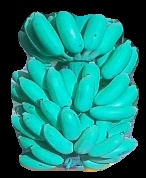
Variety: elakki-bale
Grade: grade2